Male reproductive system

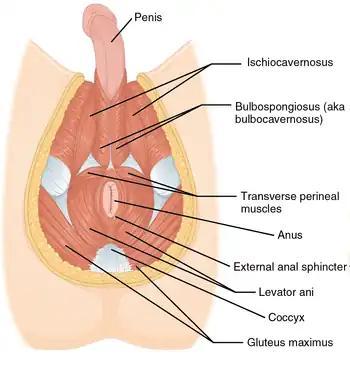
Muscles of the external male genitalia and perineum

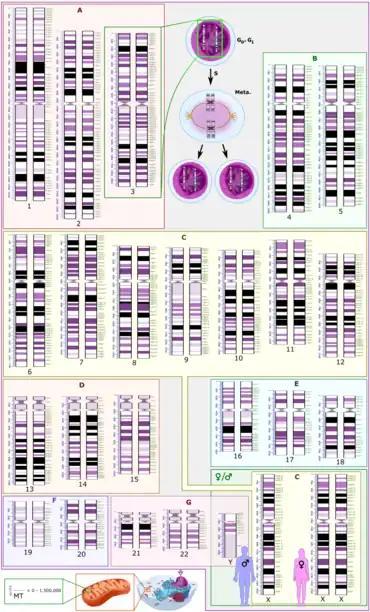
Human karyotype, showing 22 homologous autosomal chromosome pairs, both the female (XX) and male (XY) versions of the two sex chromosomes, as well as the mitochondrial genome (at bottom left).

The testicles are two gonads that produce sperm by meiotic division of germ cells within the seminiferous tubules, and synthesize and secrete androgens that regulate the male reproductive functions. The site of production of androgens is the Leydig cells that are located in the interstitium between seminiferous tubules.